Chandrakant Gokhale

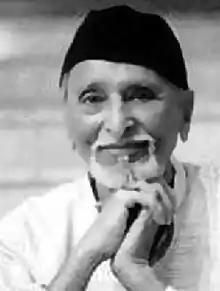
Portrait of Gokhale

Chandrakant Raghunath Gokhale (7 January 1921 – 20 June 2008) was a well-known veteran Marathi film and stage actor and singer.